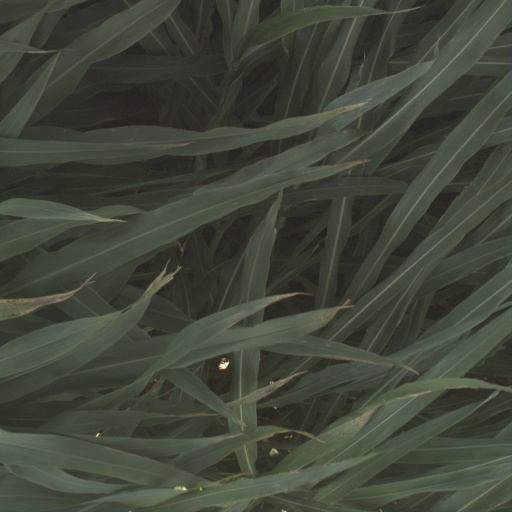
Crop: sorghum